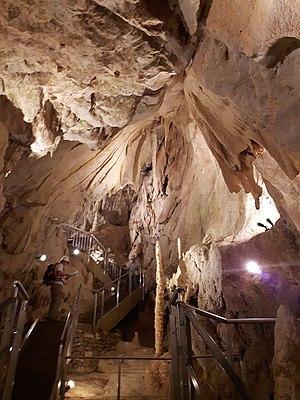
Grottes de Vallorbe This is an image of a cultural property of national significance in Switzerland with KGS number 8707
Les grottes de Vallorbe ou grottes aux Fées de Vallorbe se trouvent près de la vallée de Joux à Vallorbe. Ces grottes karstiques ont été creusées par l'Orbe qui disparaît à la fin du lac de Joux avant de réapparaître 4,8 kilomètres plus loin sous la forme d'une résurgence à Vallorbe. Le système souterrain n'a été exploré qu'à partir de 1893 par un scaphandrier. Ce n'est qu'à la fin de l'année 1961 que des expéditions plus ambitieuses ont lieu dans le sous-sol et permettent de découvrir un vaste réseau qui sera ouvert au public en 1974. On estime que l'origine des grottes se situe aux alentours du début du Pliocène, il y a sept millions d'années.